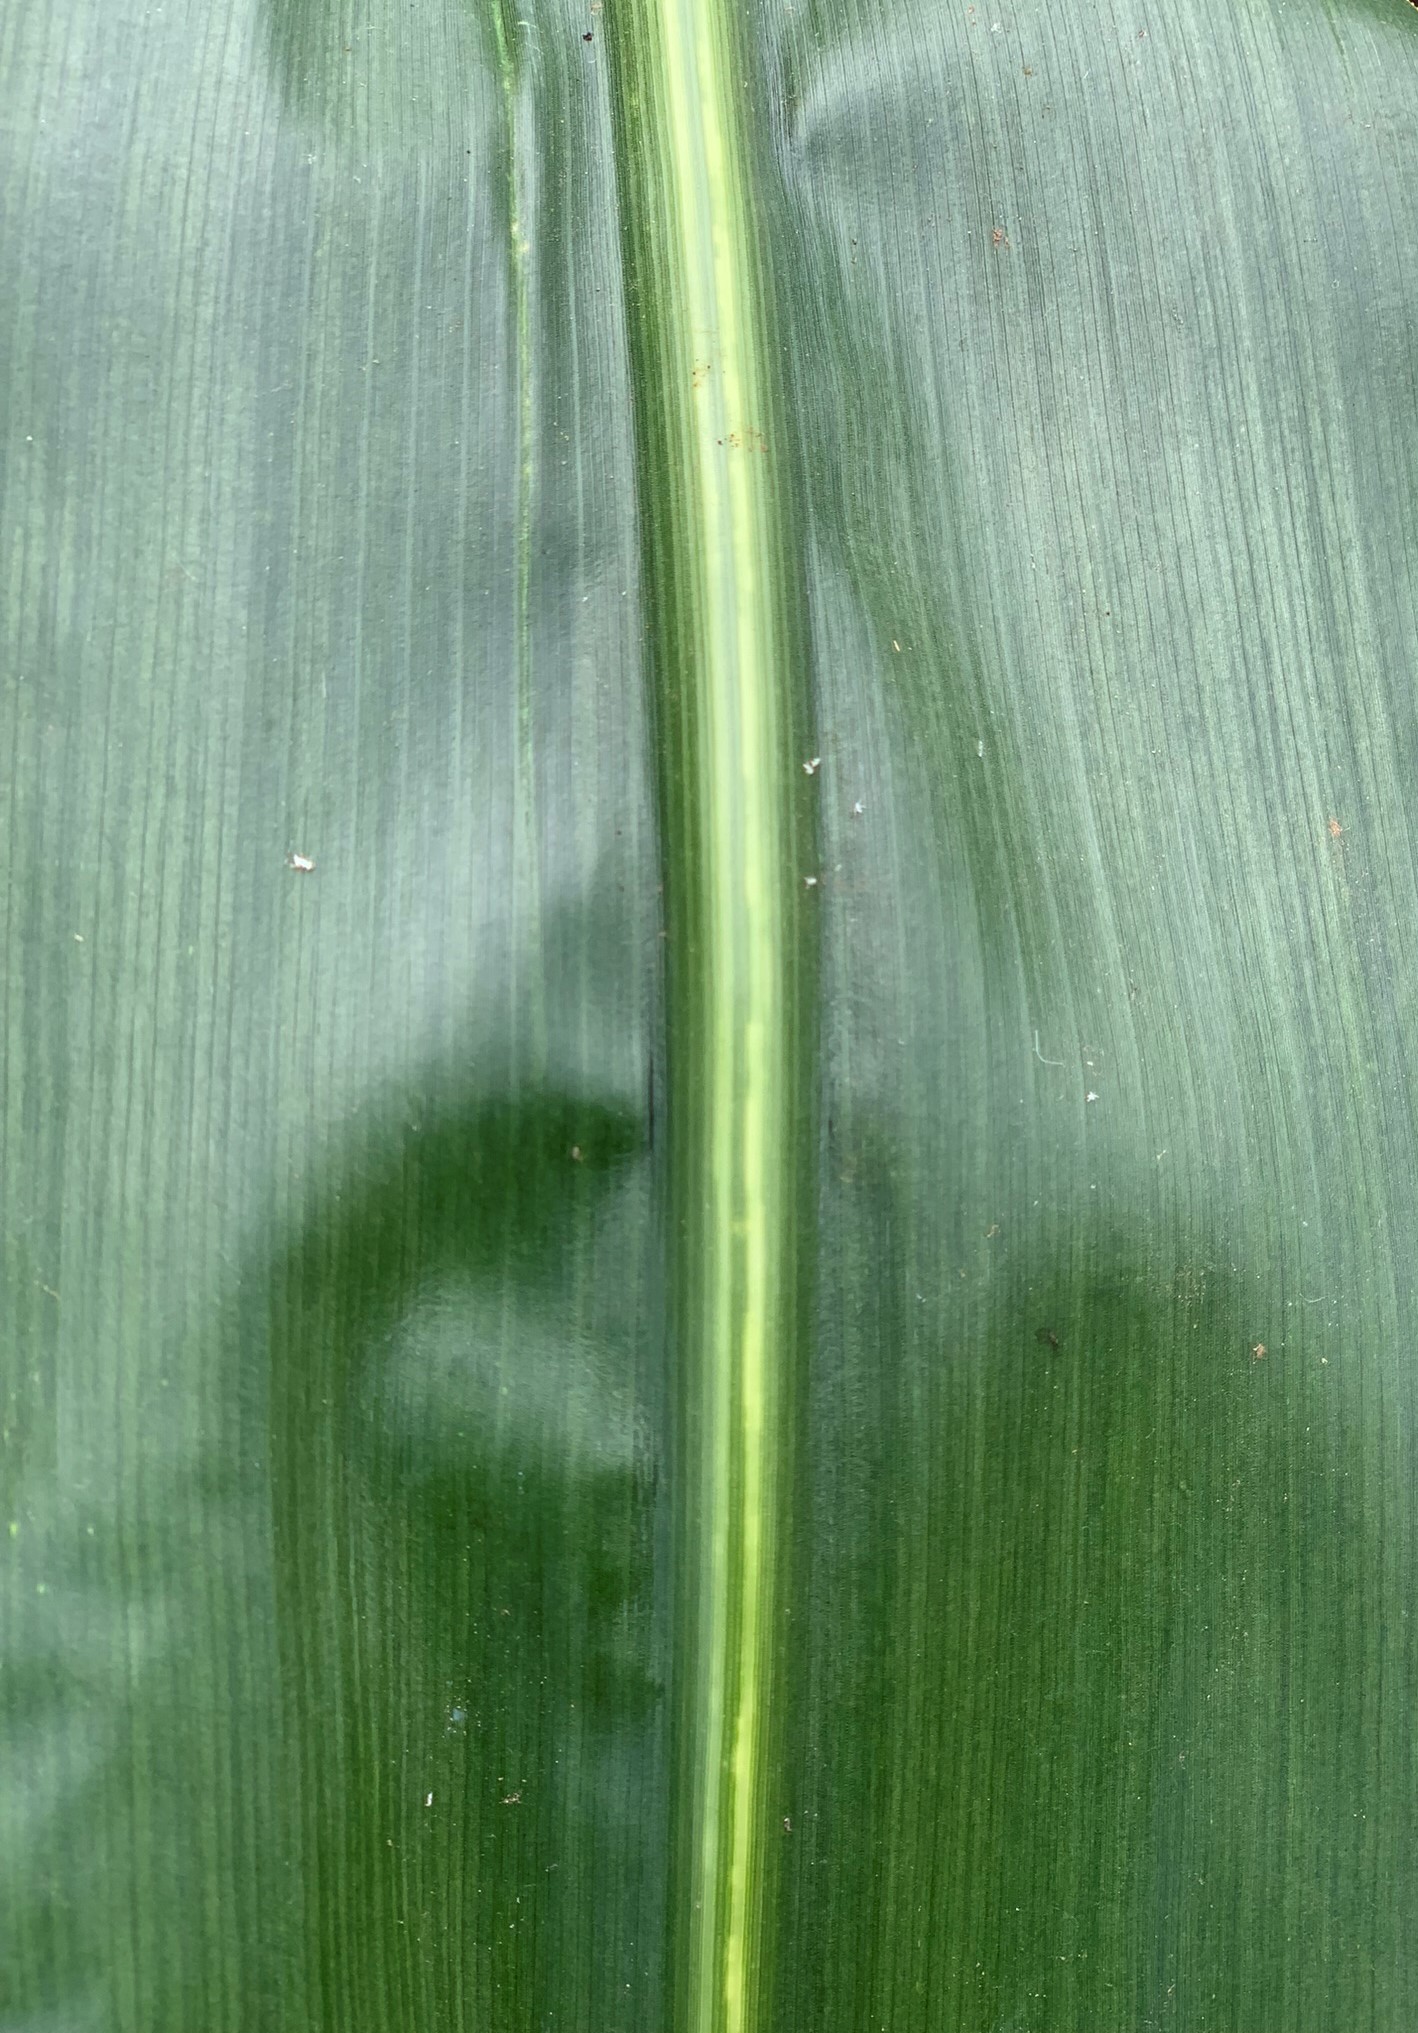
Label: Healthy